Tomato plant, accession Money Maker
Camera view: tilt-top (135 deg); turntable rotation: 60 degrees
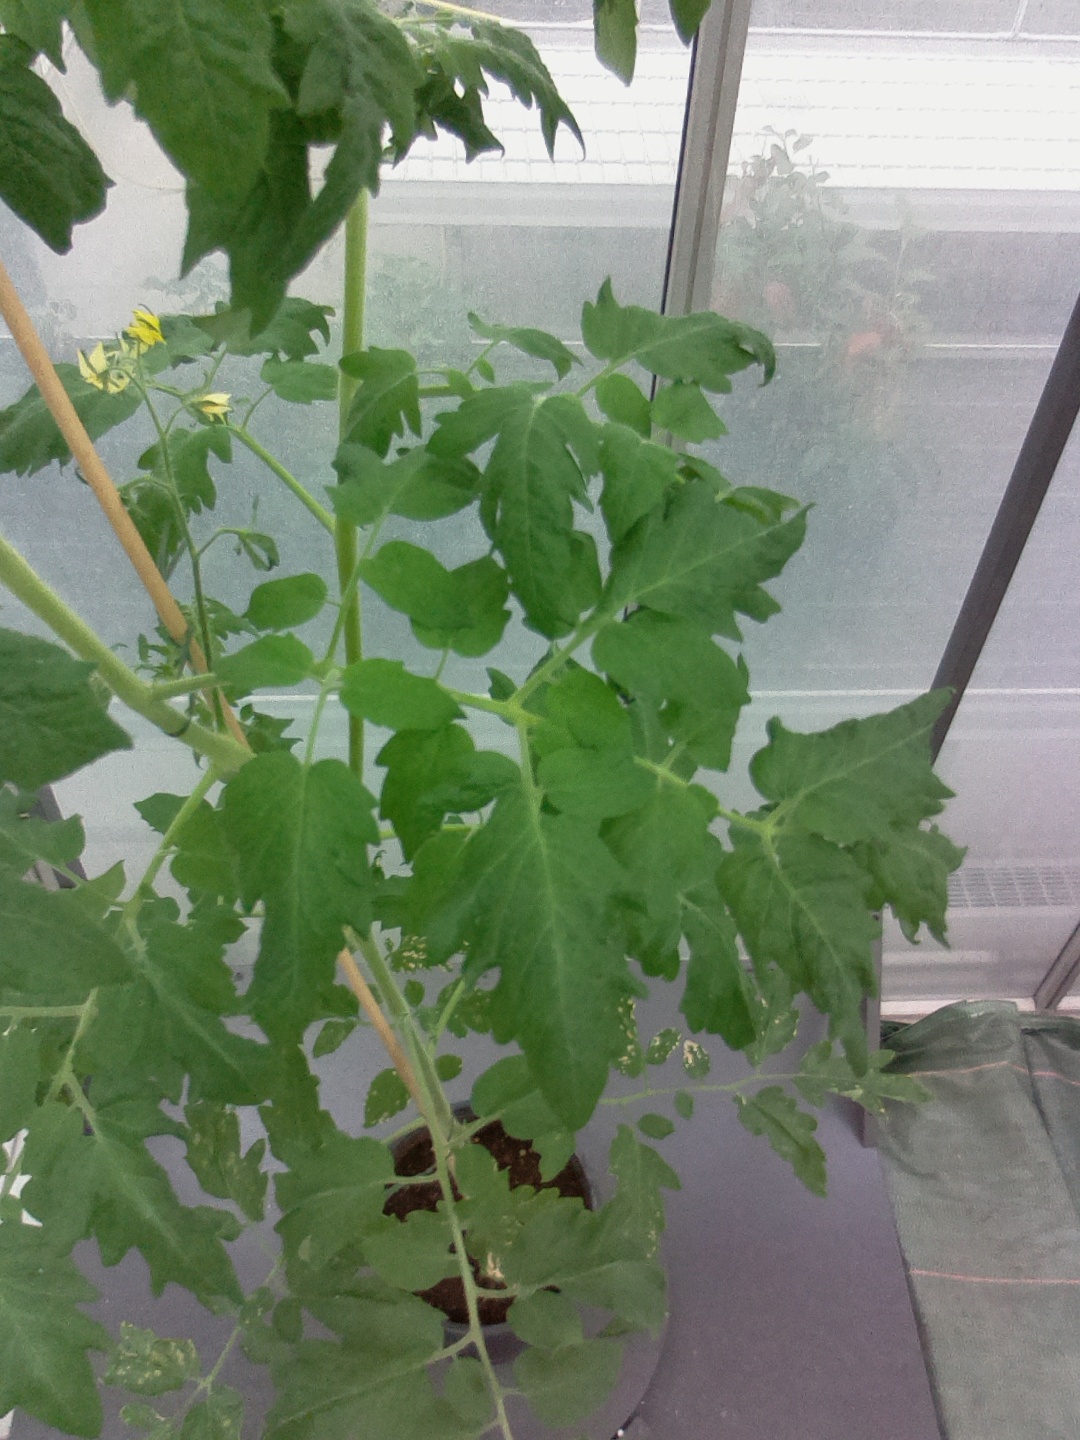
BBCH growth stage 64: 40%-50% of flowers open